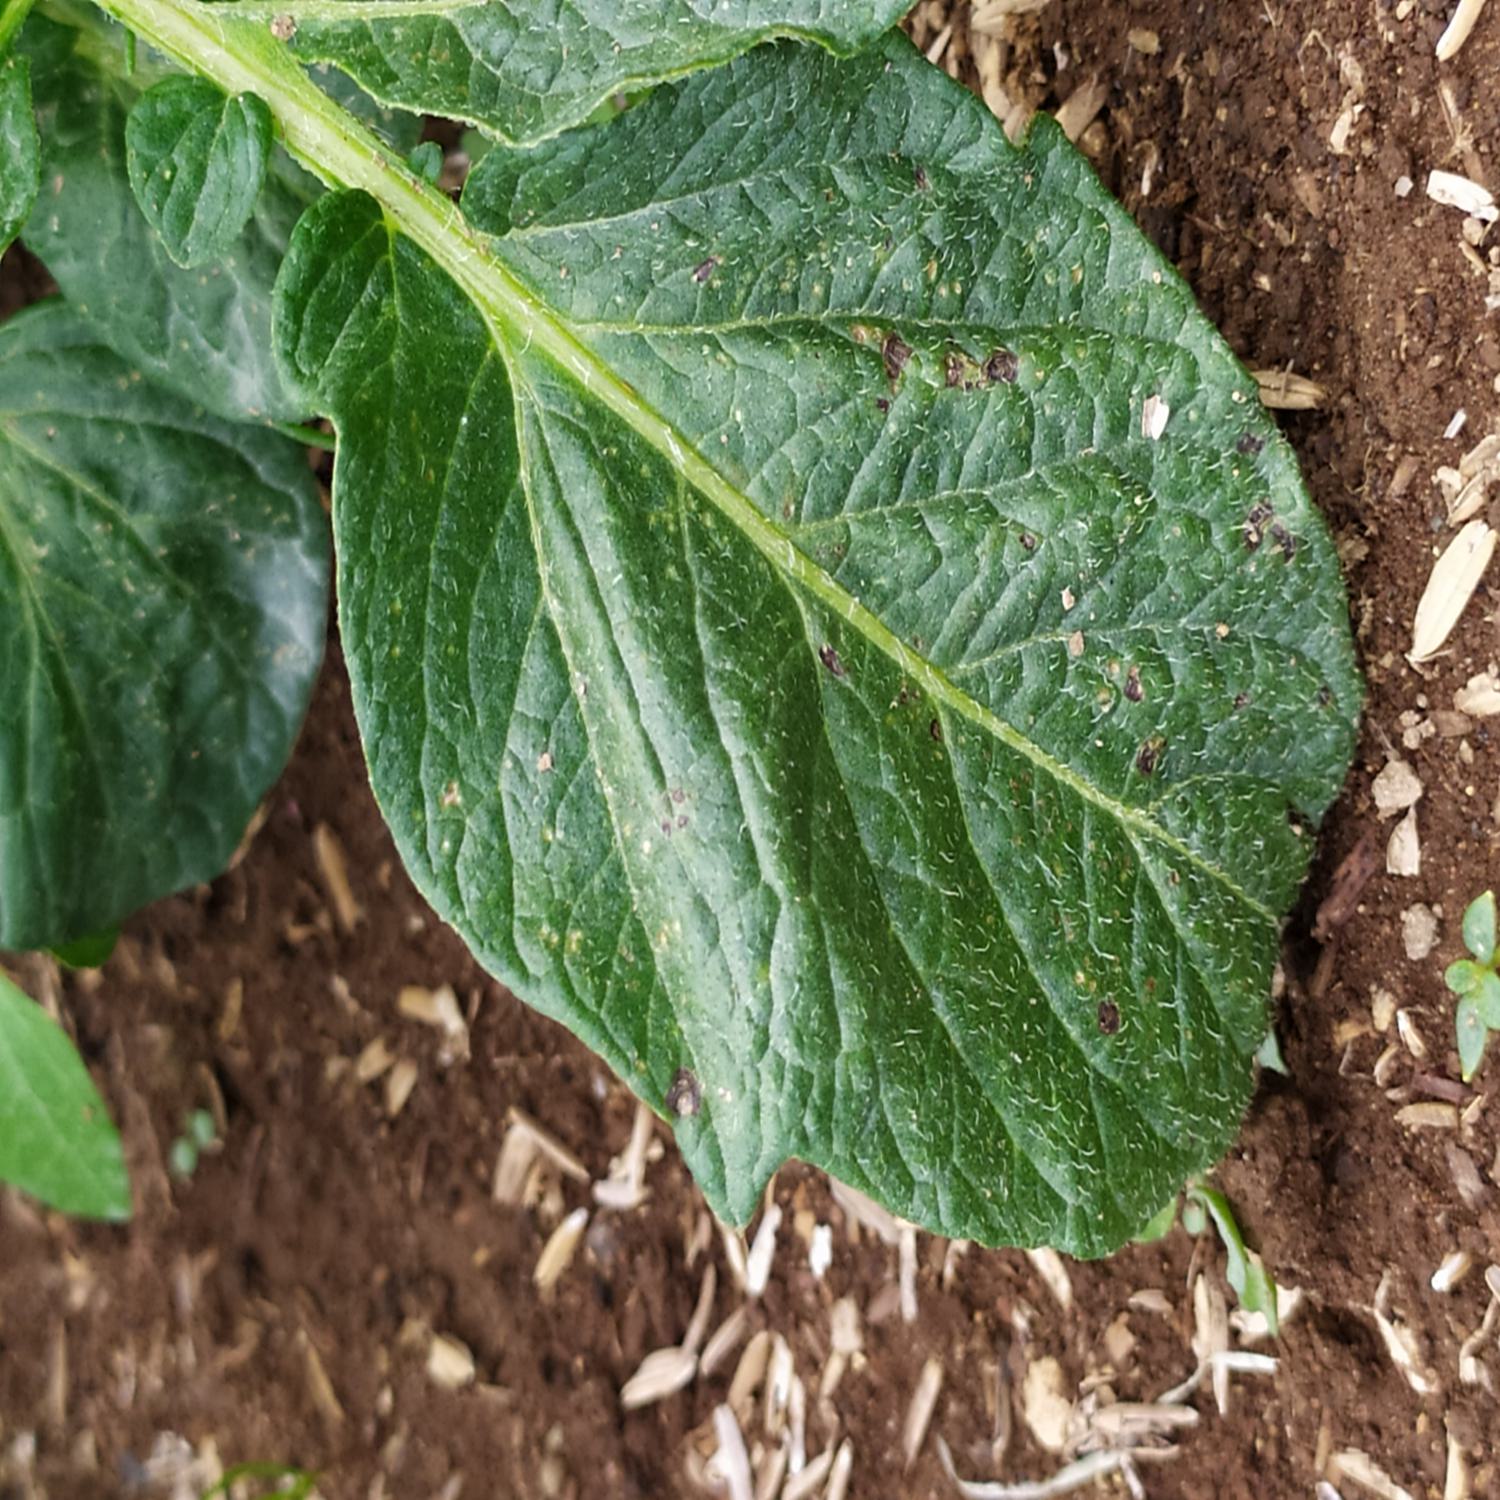
Label: Fungi